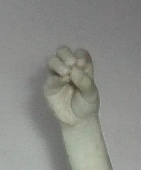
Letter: ha